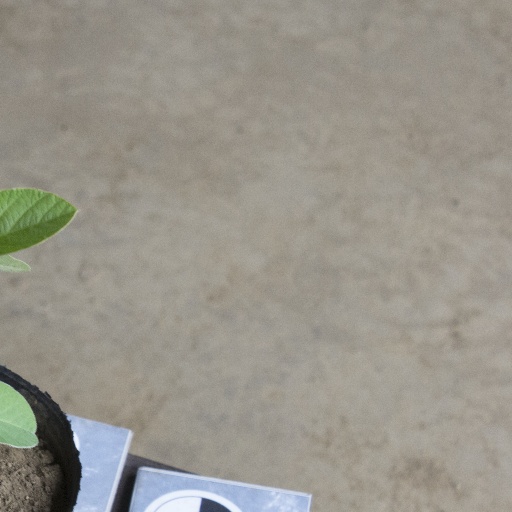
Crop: soybean